Hotel Inter-Continental Kabul

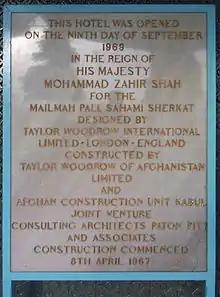
The inaugural plaque of the hotel

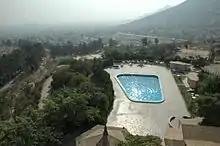
A view from the hotel with the pool, 2005

Construction started on the Hotel Inter-Continental Hotel Kabul in April 1967 and it opened on 9 September 1969. It was developed by the InterContinental Hotels division of Pan Am and built by UK-based Taylor Woodrow construction.